Italian wall lizard

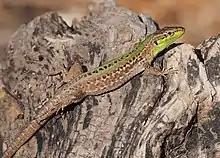
"P. siculus" taking morning sunbath

"P. siculus" is a generalist predator. Its diet consists of a wide variety of invertebrates, mainly arthropods. "P. siculus" predates on small vertebrates as well. Plant matter comprises a much greater percentage of the diet of "P. siculus" than other related lizards. There is also a disparity in diet diversity between the sexes, with males having a more diverse diet than females. Contrary to common ecological thought, there is little relationship between habitat area and diet diversity for "P. siculus". Different levels of taxonomic prey diversity does not seem to affect the diversity of diets in different "P. siculus" populations, but insular populations of "P. siculus" do consume a greater percentage of plant matter as a part of their diet.